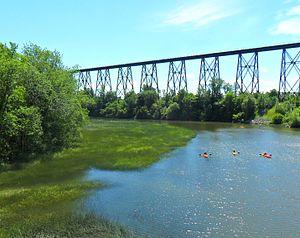
Rivière du Cap-Rouge et tracel de Cap-Rouge.
La rivière du Cap Rouge est une rivière se jetant sur la rive nord du fleuve Saint-Laurent à la hauteur du quartier de Cap-Rouge, à Québec, dans la région administrative de la Capitale-Nationale, dans la province de Québec, au Canada. Le bassin versant de la rivière du Cap Rouge s'étend dans :
Le tracel de Cap-Rouge est un viaduc ferroviaire à tréteaux situé dans le quartier de Cap-Rouge, à Québec. Achevé en 1908, il est toujours en service.